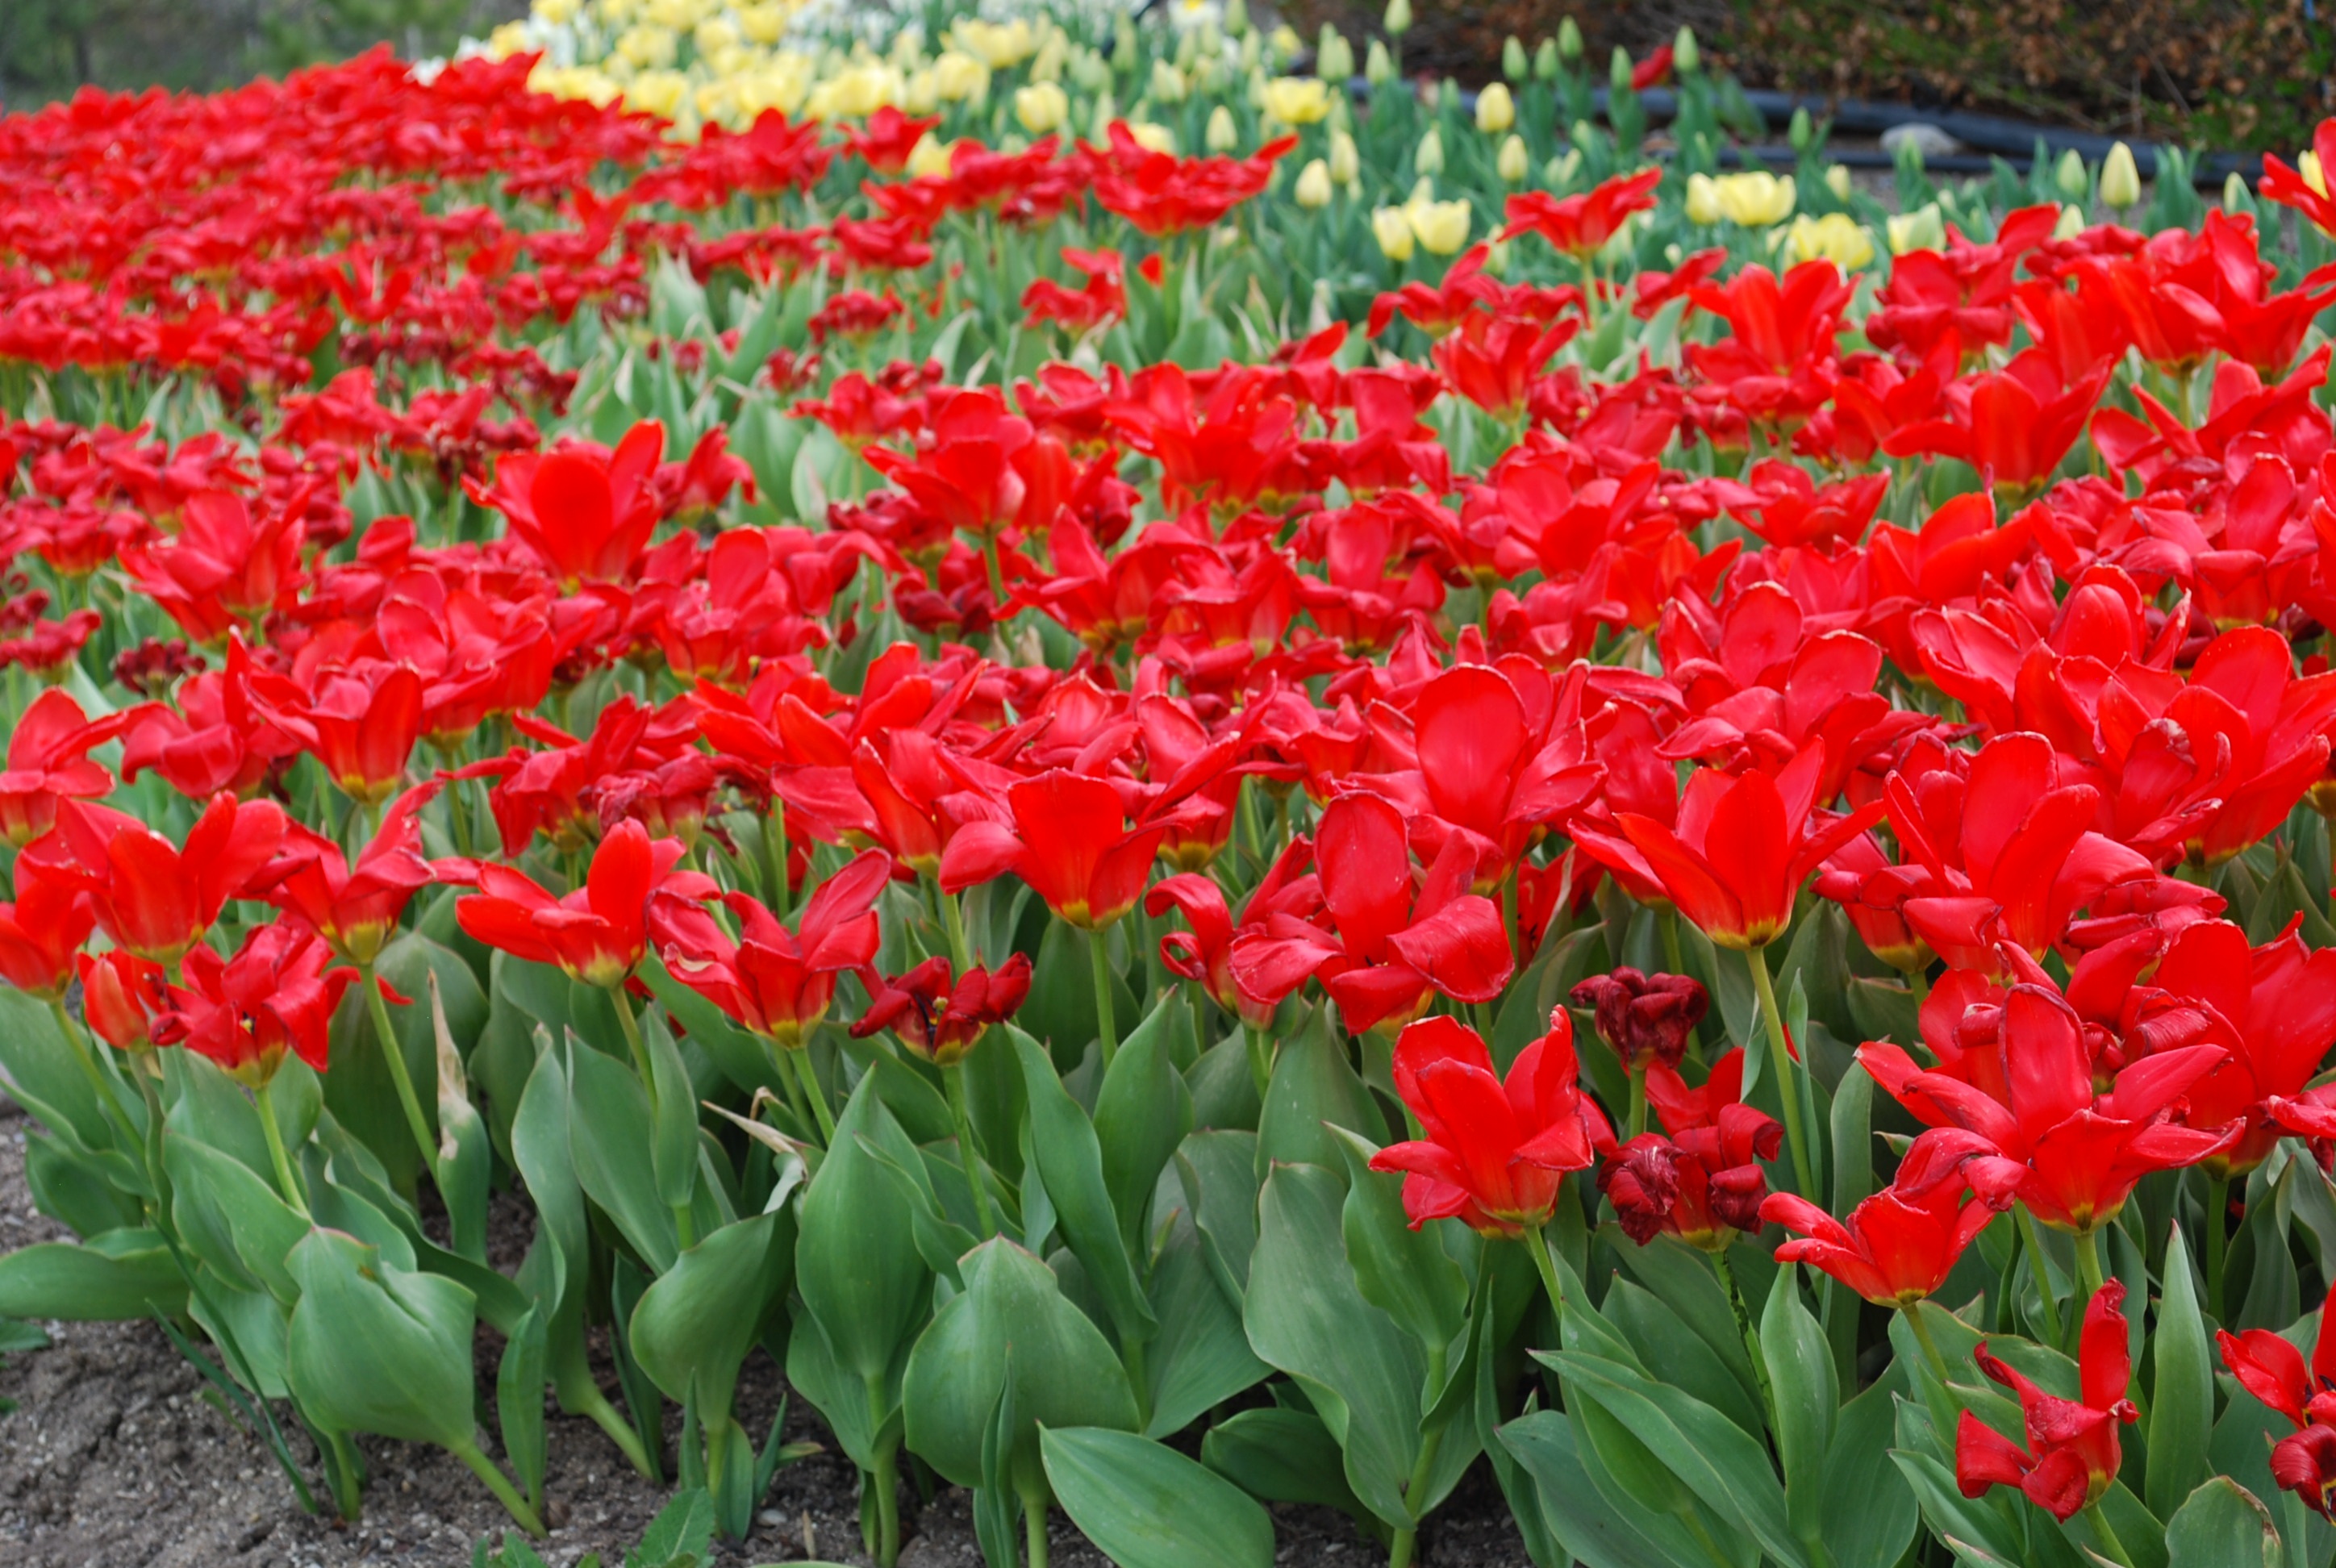
plant, flower, petal, floral, tulip, spring, red, blooming, garden, springtime, flowering plant, lily family, annual plant, land plant